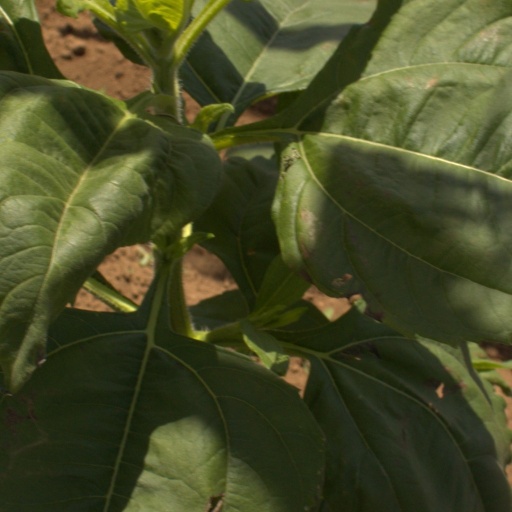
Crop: Jerusalem artichoke